Paul G. Kirk

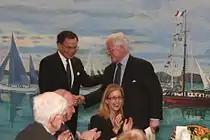
Kirk with his predecessor, Senator Ted Kennedy

Kirk was a special assistant to Senator Ted Kennedy from 1969 to 1977. In 1983, he became treasurer of the national Democratic Party.